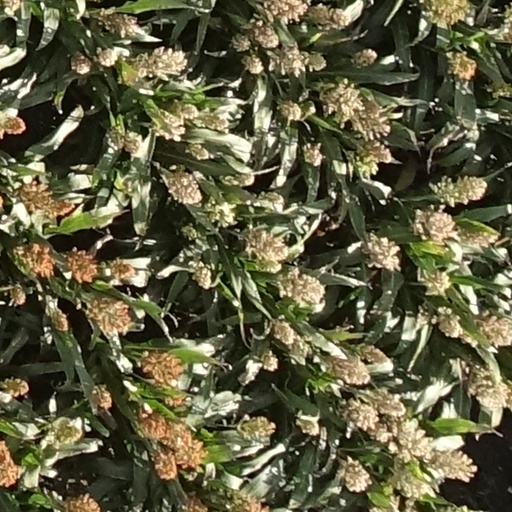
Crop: sorghum